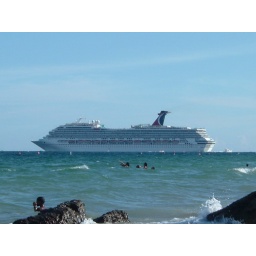
From the beach in Fort Lauderdale, this cruise ship makes its way out to sea.